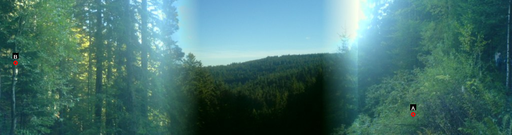
Question: Two points are circled on the image, labeled by A and B beside each circle. Which point is closer to the camera?
Select from the following choices.
(A) A is closer
(B) B is closer
Answer: A